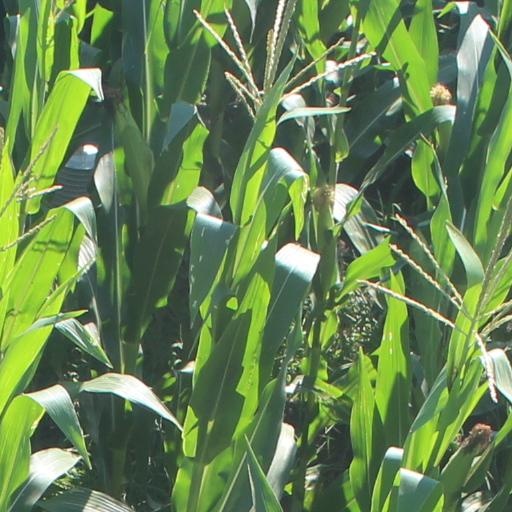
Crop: maize; corn